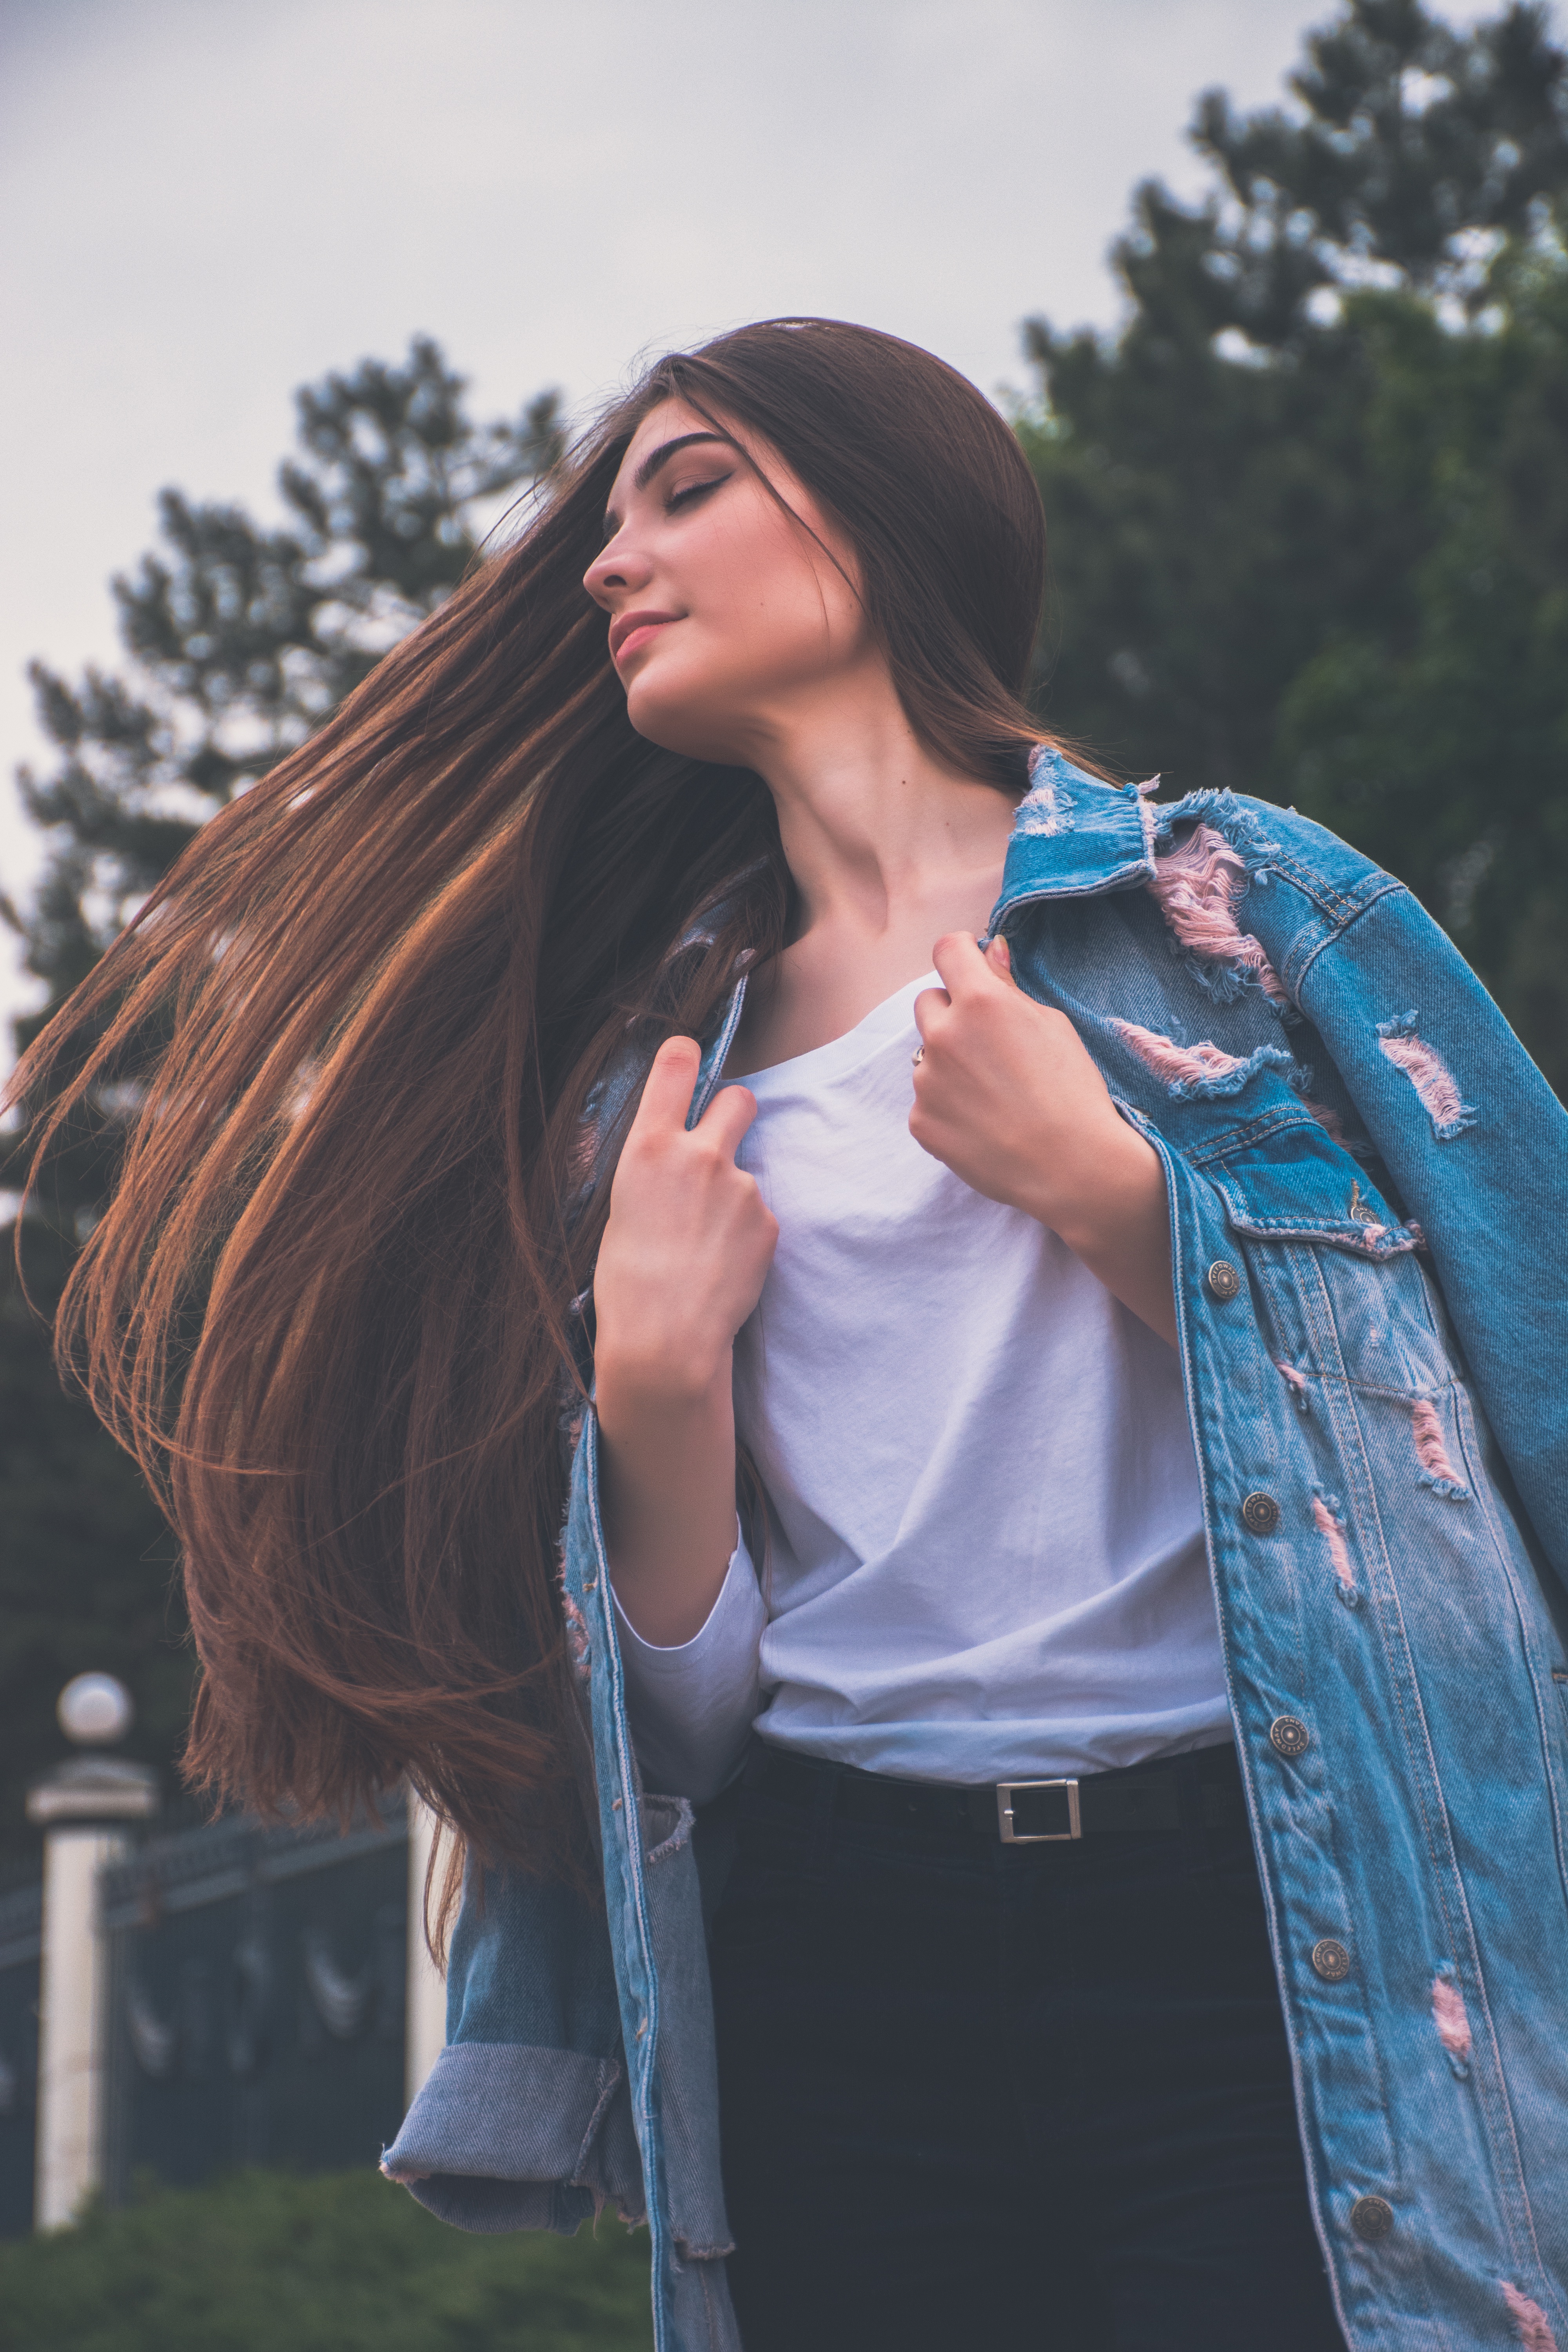
person, girl, woman, hair, photography, portrait, model, fashion, blue, clothing, lady, hairstyle, long hair, human body, dress, photograph, beauty, costume, abdomen, photo shoot, portrait photography